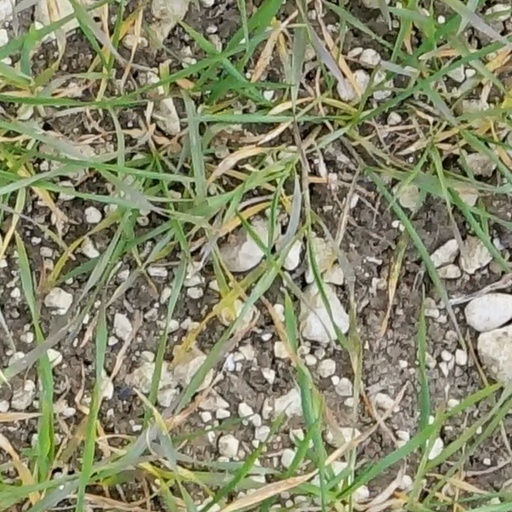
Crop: wheat